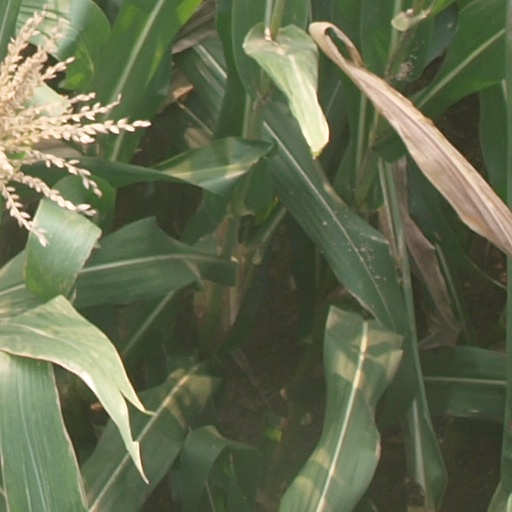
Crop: maize; corn